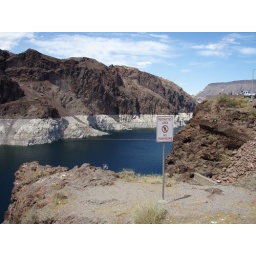
A view of the water in the Hoover Dam and the surrounding rock formations